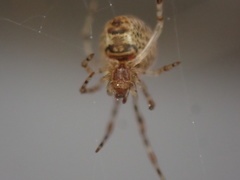
Species: Parasteatoda_tepidariorum